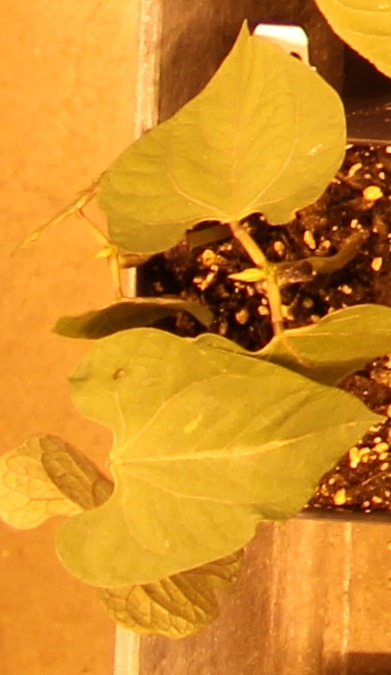
Label: Blackbean